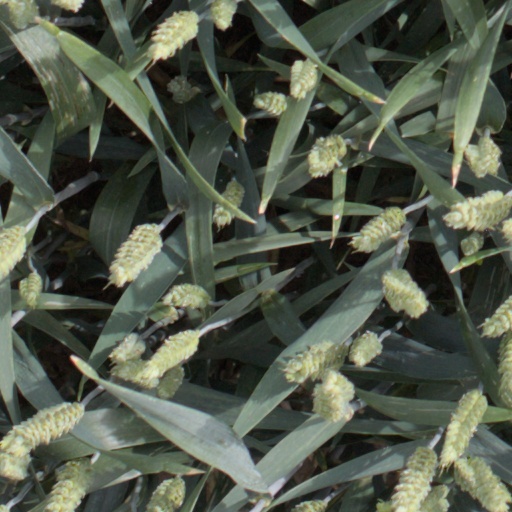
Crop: wheat